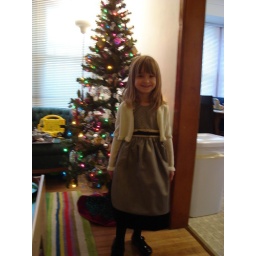
009 Rory with party dress by tree 2